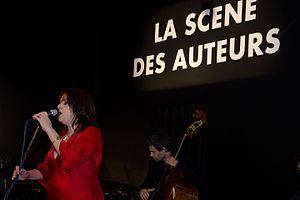
Paris, France. 19 mars 2014 - Hommage à Atahualpa Yupanqui par Lidia Borda au Salon du livre de Paris. Photos: Augusto Starita / Secrétariat à la Culture de la Présidence de la Nation.